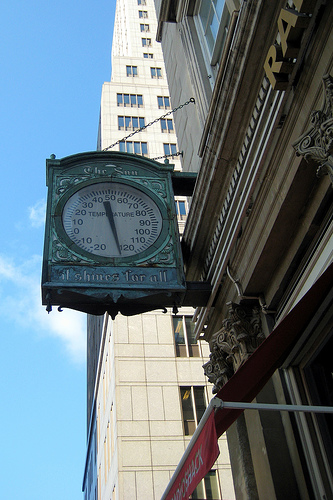
question: 空はどんな様子ですか？
answer: 青空で少し雲がある

question: 奥の白いビルは何階以上ありますか？
answer: 15階

question: 手前の建物の壁の外に設置してある水色の物体のを斜め上から支えている鎖はいくつありますか？
answer: 2つ

question: 手前の建物の壁の外に設置してある水色の物体の数字が書かれている白い部分はどんな形をしていますか？
answer: 円形

question: 手前の建物の壁の外に設置してある水色の物体の中の白い部分には数字がいくつからいくつまで書かれていますか？
answer: -20から120まで10刻みで書かれている

question: 手前の建物の壁にあるアルファベットの文字ではっきり確認できる物はいくつありますか？
answer: 2つ

question: 手前の建物の壁にあるアルファベットの文字は何と何ですか？
answer: ＲとＡ

question: 手前の建物の日よけの布を支える支柱は何色をしていますか？
answer: 白